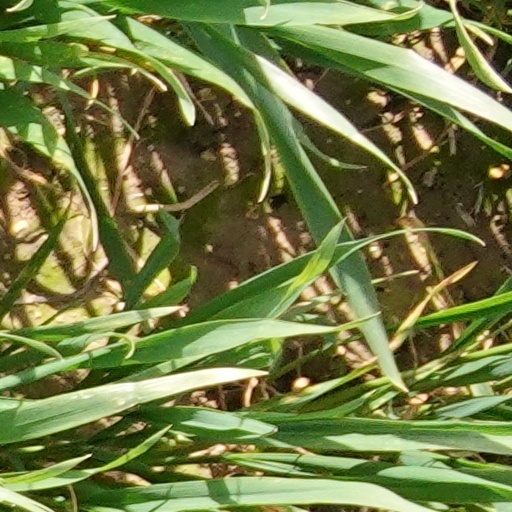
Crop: wheat